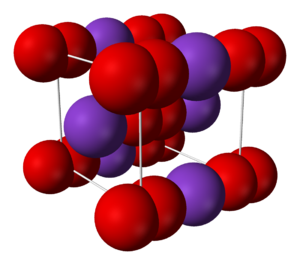
Le superoxyde de potassium ou dioxyde de potassium, est un composé chimique de formule brute KO₂. Il s'agit d'un solide jaune résultant de la combustion du potassium fondu dans l'oxygène pur. Ce sel rare de l'anion superoxyde O₂⁻ est utilisé industriellement pour l'élimination du CO₂, comme agent oxydant, agent dessiccant, ainsi que dans les recycleurs et les systèmes de support de vie pour sous-marins, engins spatiaux et combinaisons spatiales.